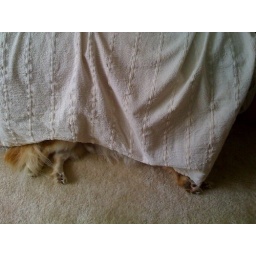
Buster likes to nap just under the edge of the futon cover in my office